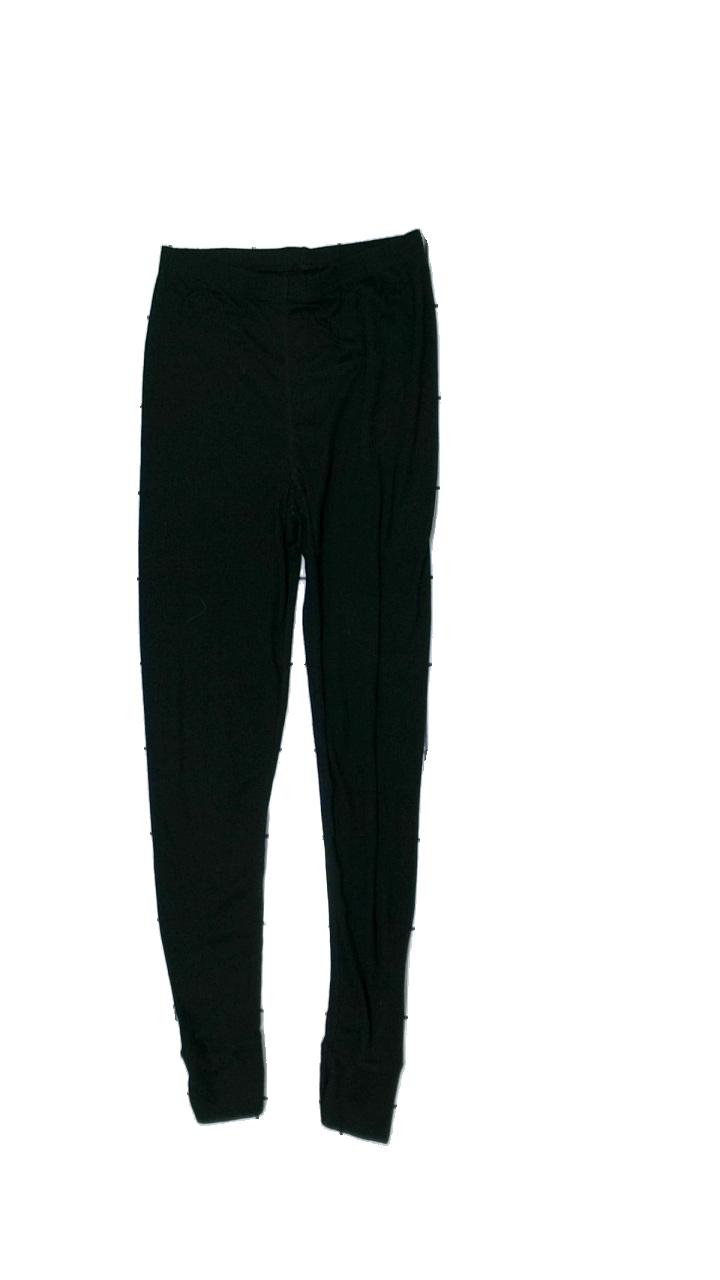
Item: Tights (Ladies)
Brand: Southwest
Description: svarta underställs tights, nopprig
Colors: Black
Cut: Regular
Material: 100% polyester
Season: All
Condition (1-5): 2
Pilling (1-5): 2
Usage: Export
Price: <50